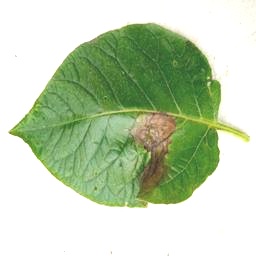
Etiqueta: Late Blight